Zou Department

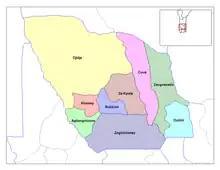
Communes of Zou

The department of Zou was split in 1999, with the northern territory moved to the newly created Collines Department. The capital of Zou is Abomey. It is subdivided into nine communes, each centered at one of the principal towns: Abomey, Agbangnizoun, Bohicon, Cové, Djidja, Ouinhi, Za-Kpota, Zangnanado and Zogbodomey.